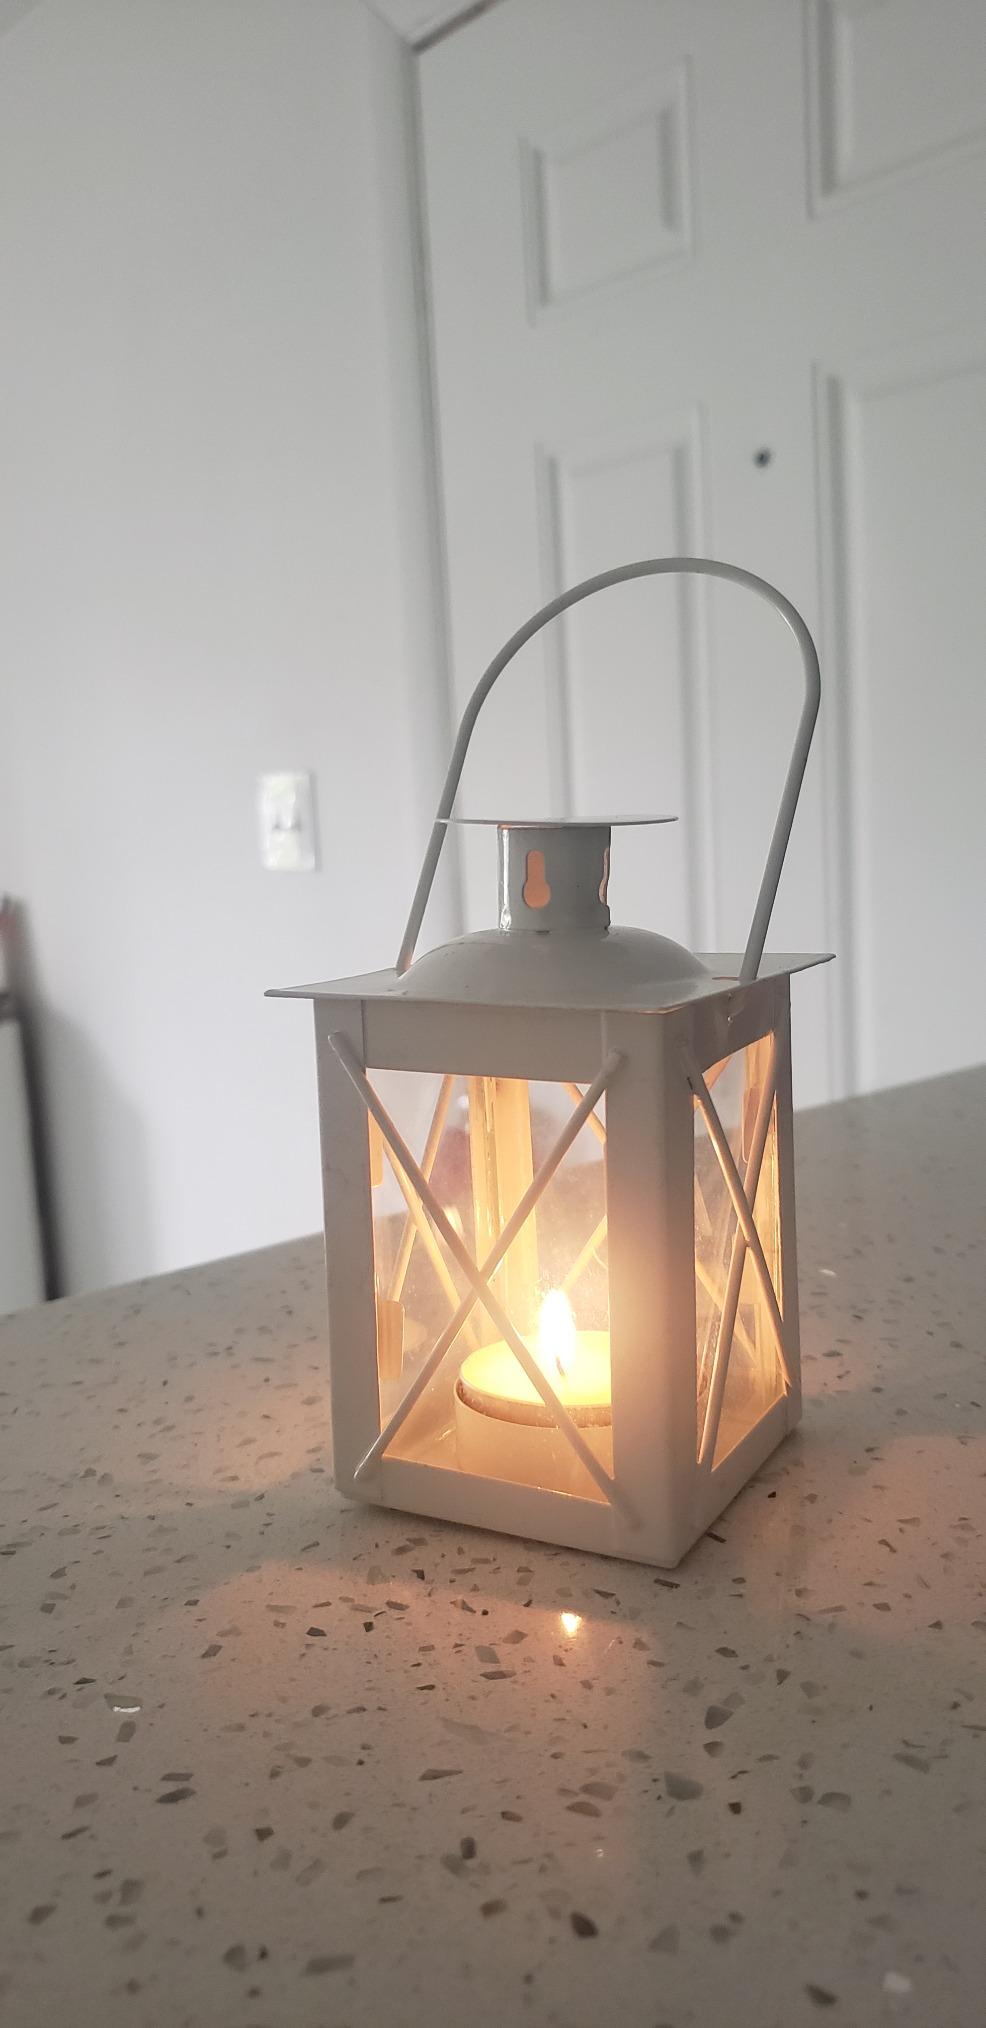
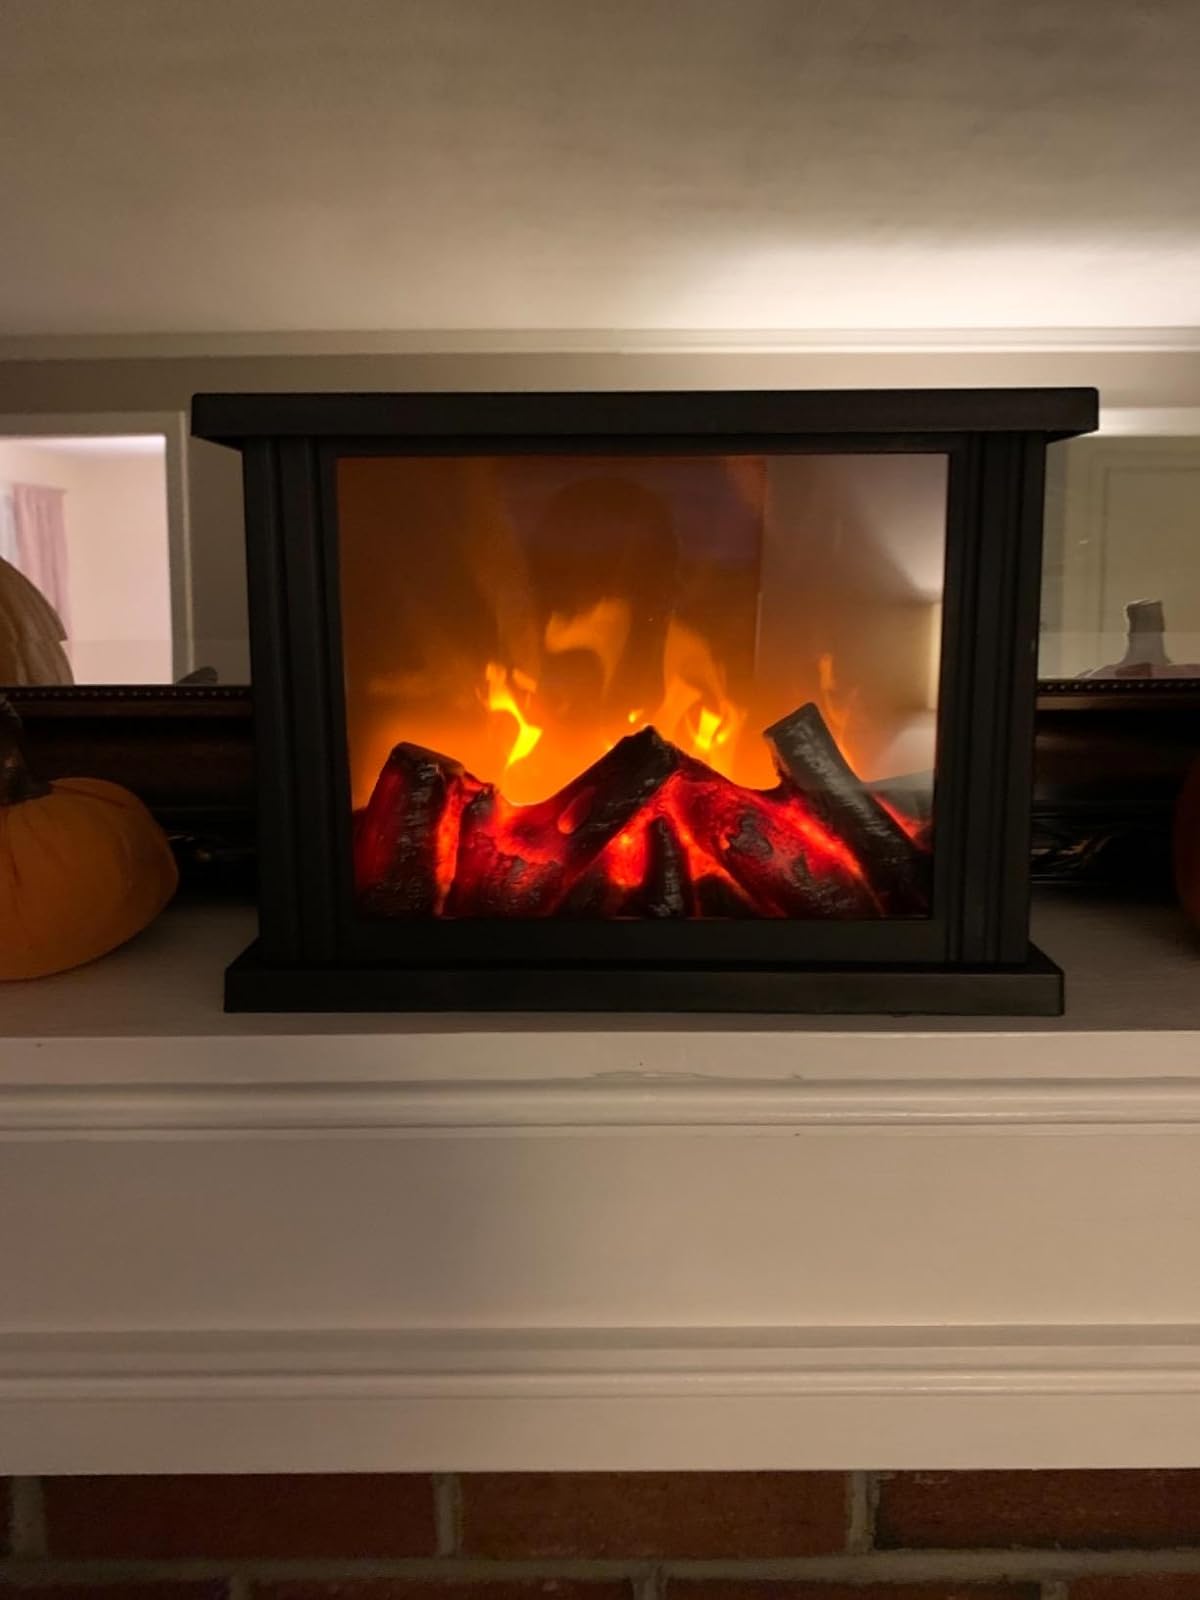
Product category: lantern
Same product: no